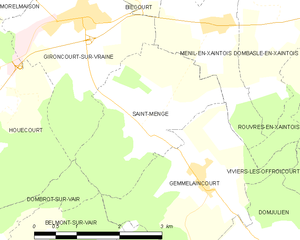
Carte des communes françaises Saint-Menge